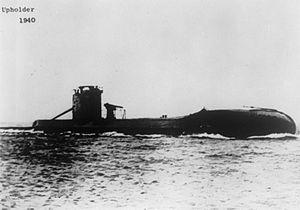
La classe U est une classe de sous-marin commandée par la Royal Navy au chantier naval Vickers-Armstrongs juste avant et au début de la Seconde Guerre mondiale. La classe U est composé de la classe Undine, composé de trois petits sous-marins et de la classe Umpire qui est composé d'un groupe, 12 sous-marins quelque peu modifiés pour améliorer la profondeur d'immersion, qui est commandé avant le début de la guerre et d'un groupe 34 unités complémentaires, commandé entre 1940 et 1941 pour répondre à l'effort de guerre.
Le HMS Upholder (P37) était un sous-marin de classe U de la Royal Navy construit par Vickers-Armstrong à Barrow-in-Furness. Il sort des usines le 31 octobre 1940, après 3 mois de construction. Il fut un des quatre sous-marins de classe U à avoir deux tubes lance-torpilles en externe en plus des quatre tubes internes montés sur tous les sous-marins.
Le capitaine de corvette Malcolm David Wanklyn, récipiendaire de la Croix de Victoria et de l'Ordre du service distingué avec deux barrettes, né le 28 juin 1911 et disparu en mission le 14 avril 1942, est un officier de la Royal Navy. Il est considéré comme un as des sous-mariniers des forces alliées durant la Seconde Guerre mondiale.